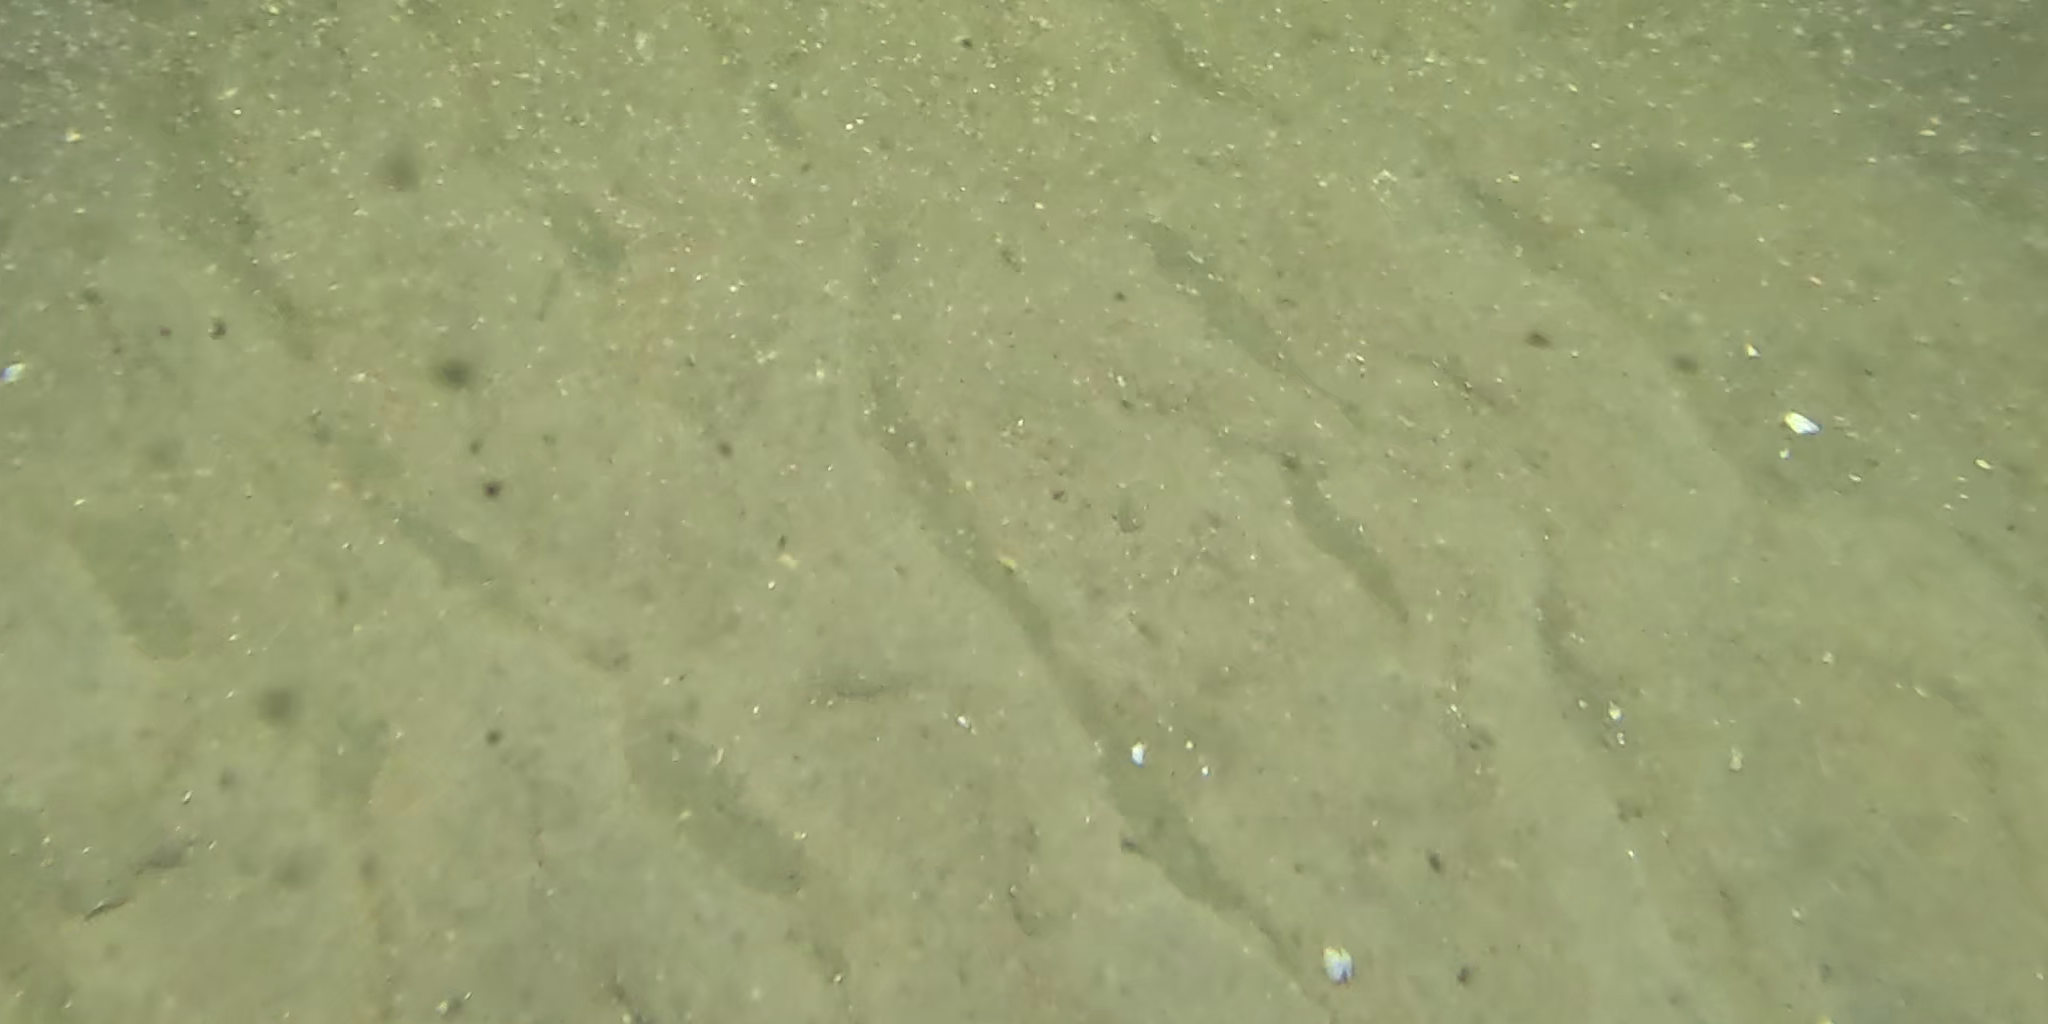
Seabed habitat: sand